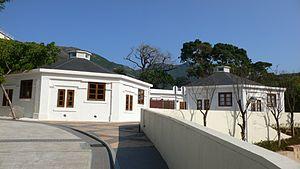
Le Sanatorium de Béthanie, ou simplement Béthanie, est un immeuble historique situé à Pok Fu Lam, à Hong Kong, construit en 1875 comme un sanatorium par la Société des Missions Étrangères de Paris. C'est un bâtiment historique de Grade II selon les Monuments Historiques de Hong Kong.